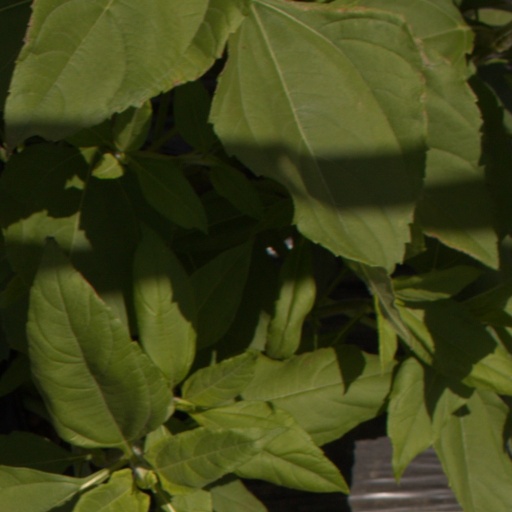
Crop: Jerusalem artichoke